Light switch

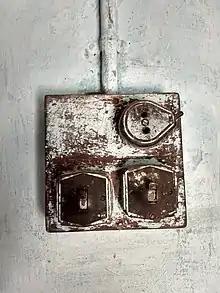
Old tumbler switch made of Bakelite

In principle, it is easy to design silent switches in which the mechanical contacts do not directly control the current but simply signal a solid-state device such as a thyristor to complete the circuit. Many variations on this theme have been created and marketed. "Touch-plate" devices can be operated by touching or merely waving a hand near the switch. Touch switches have no moving parts and electronically switch the light circuit. these remain specialty items. Electronic switches provide flexibility in terms of different interfaces for their operations, such as touch plates, soft-touch controls, pressure or light sensor-based control, interactive touch-screens (which are widely used in aircraft for lighting control), and others.